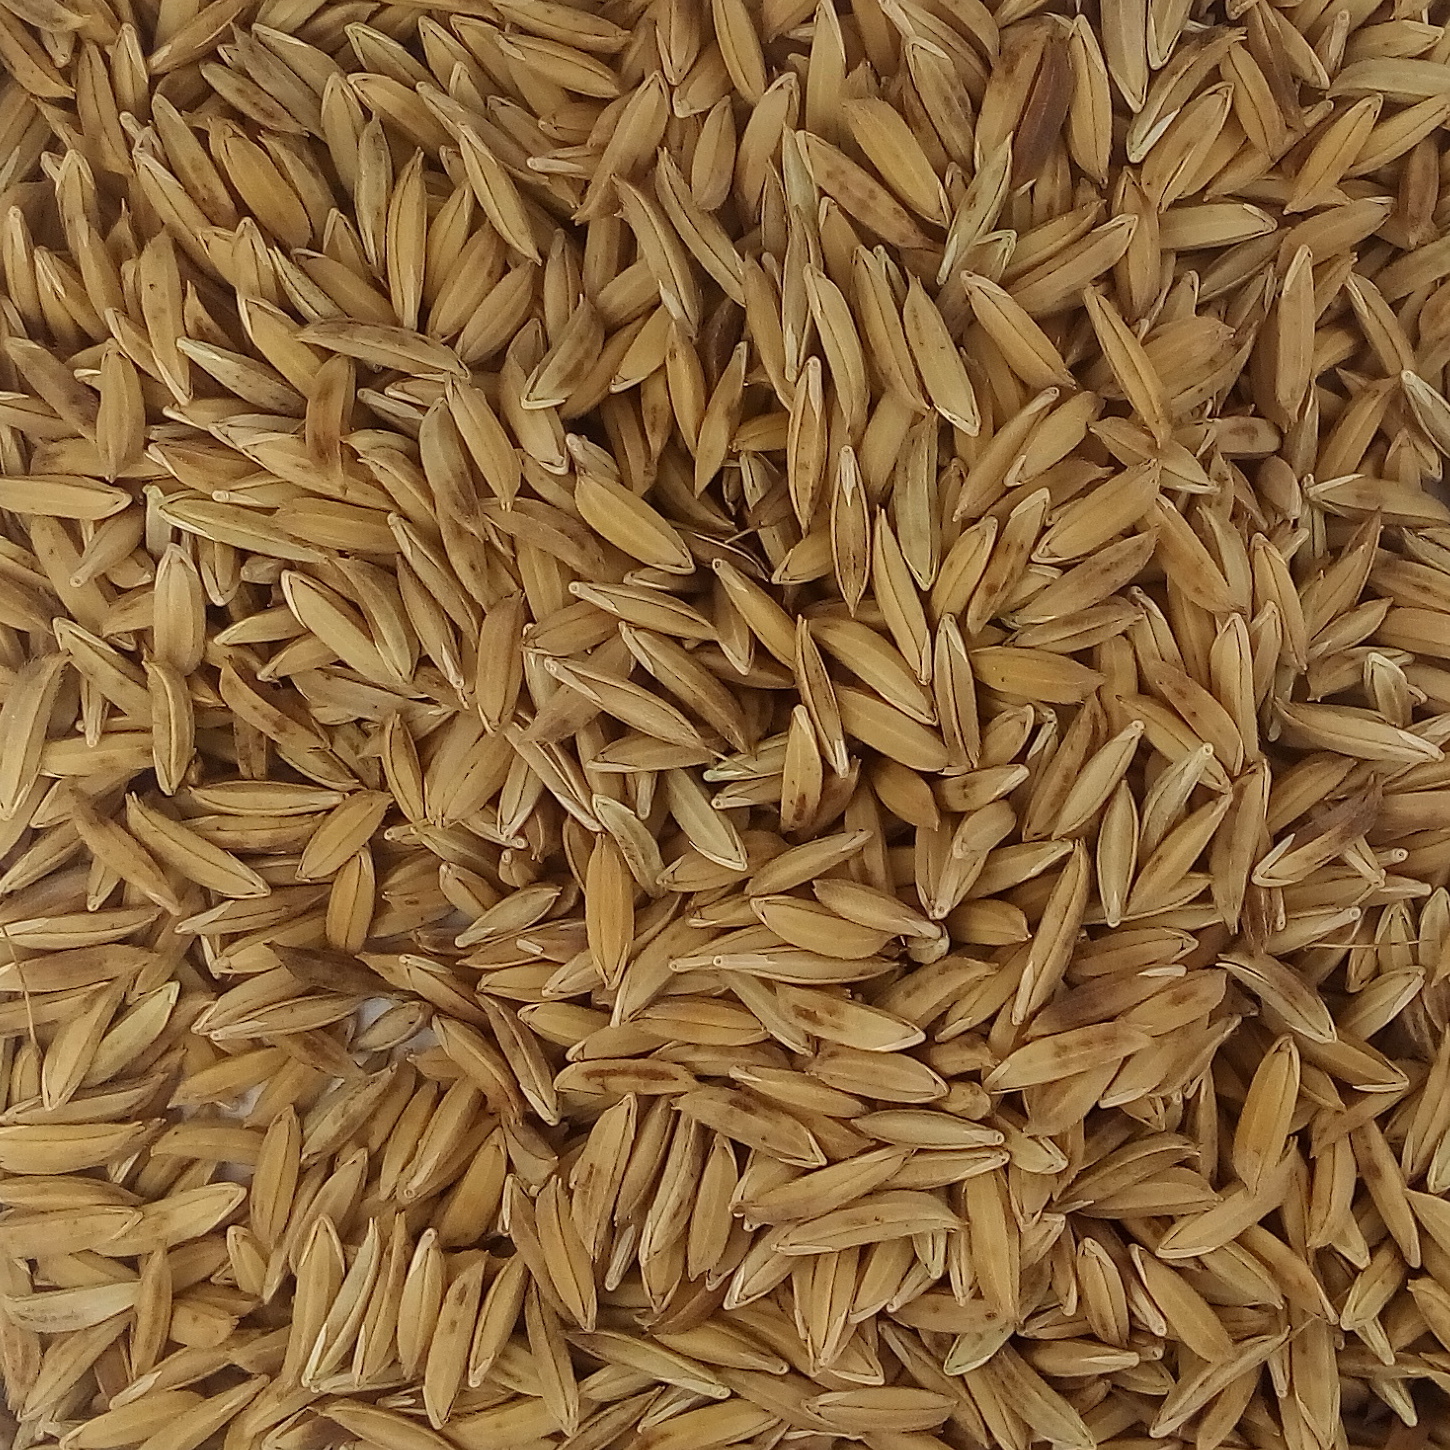
Rice seed variety: BAS_370